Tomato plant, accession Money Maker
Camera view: bottom (45 deg); turntable rotation: 300 degrees
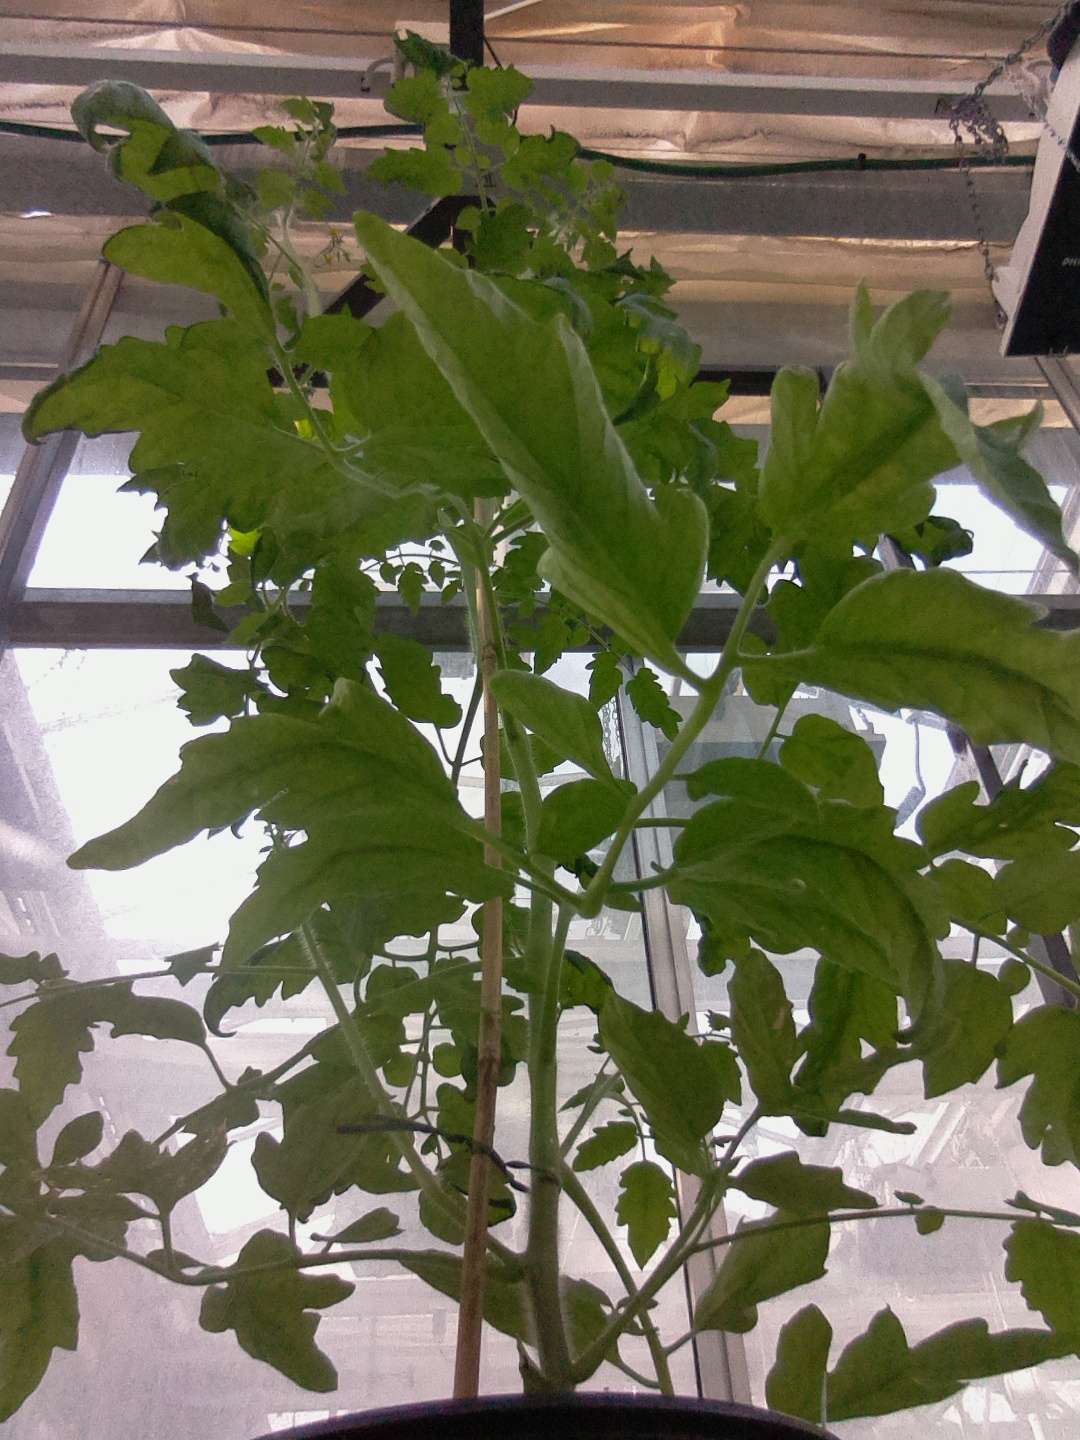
BBCH growth stage 67: Full flowering, 70%-80% of flowers open, more petals falling